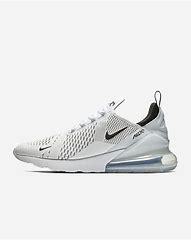
Brand: Nike
Model: Air Max 270 Go